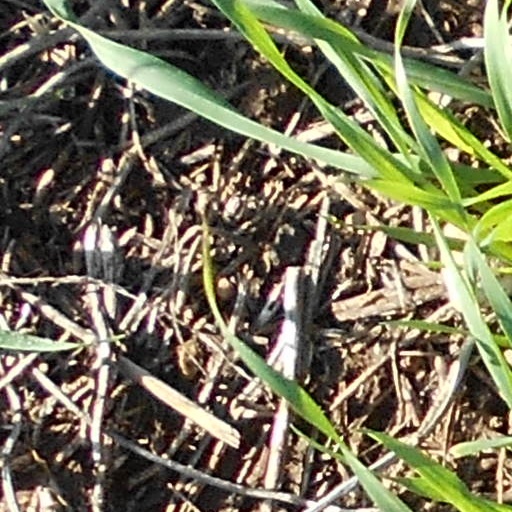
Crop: wheat